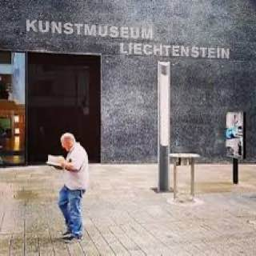
Kunstmuseum Liechtenstein